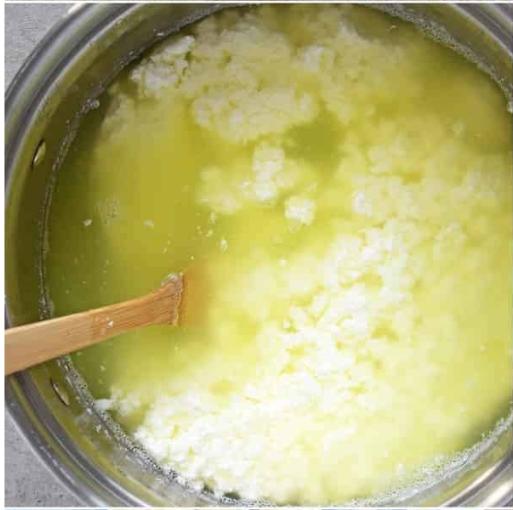
Hii ni maziwa,lakini ni maziwa iliyoganda kama imeharibika na hawezi mwanga hivyo,wanaitengeneza ,wanaweza ichemsha wakaifanyia kazi ingine ,ndio hiyo sasa.